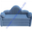
Label: couch